Buck Memorial Library

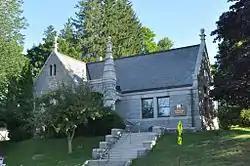

The Buck Memorial Library is the public library of Bucksport, Maine. It is located at 47 Maine Street in the center of the town, in an architecturally distinguished Gothic Revival stone structure designed by George A. Clough and built in 1887. The building was a gift from the family of Richard Buck, a descendant of Bucksport founder Jonathan Buck, and was listed on the National Register of Historic Places in 1987.